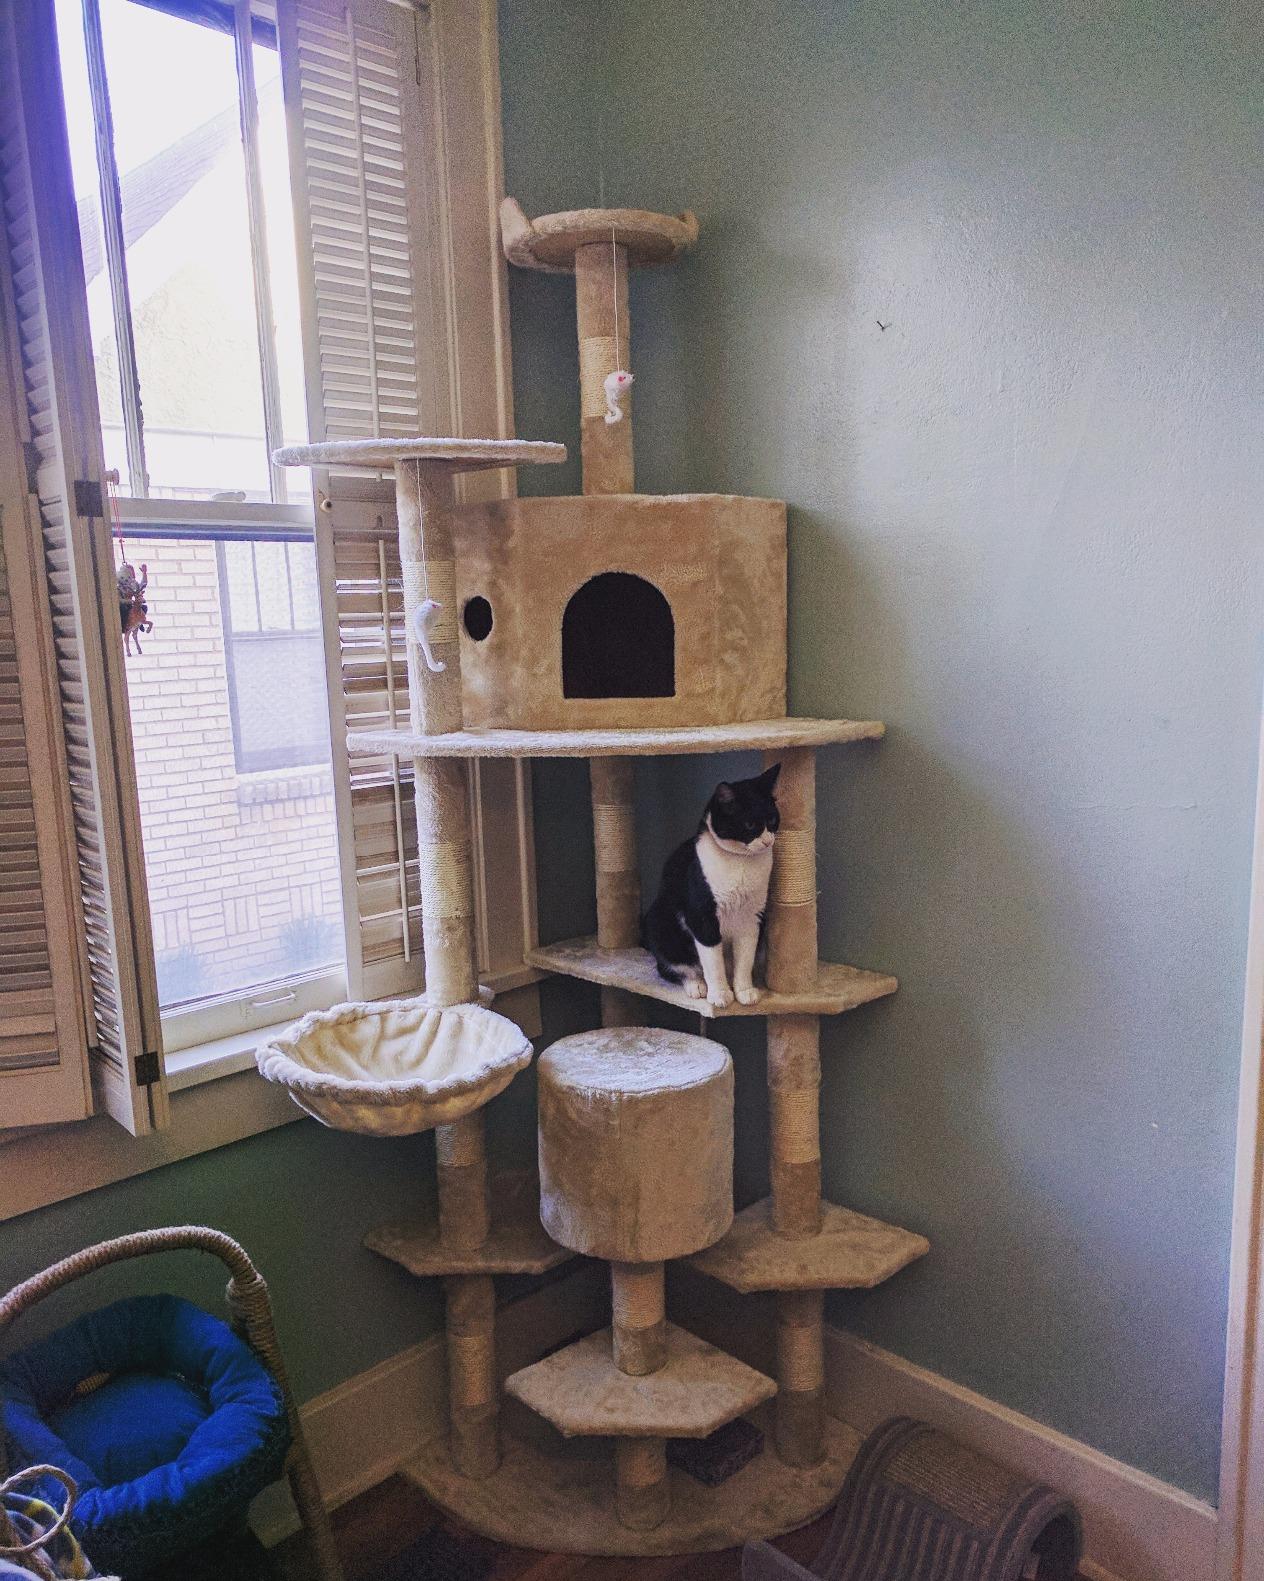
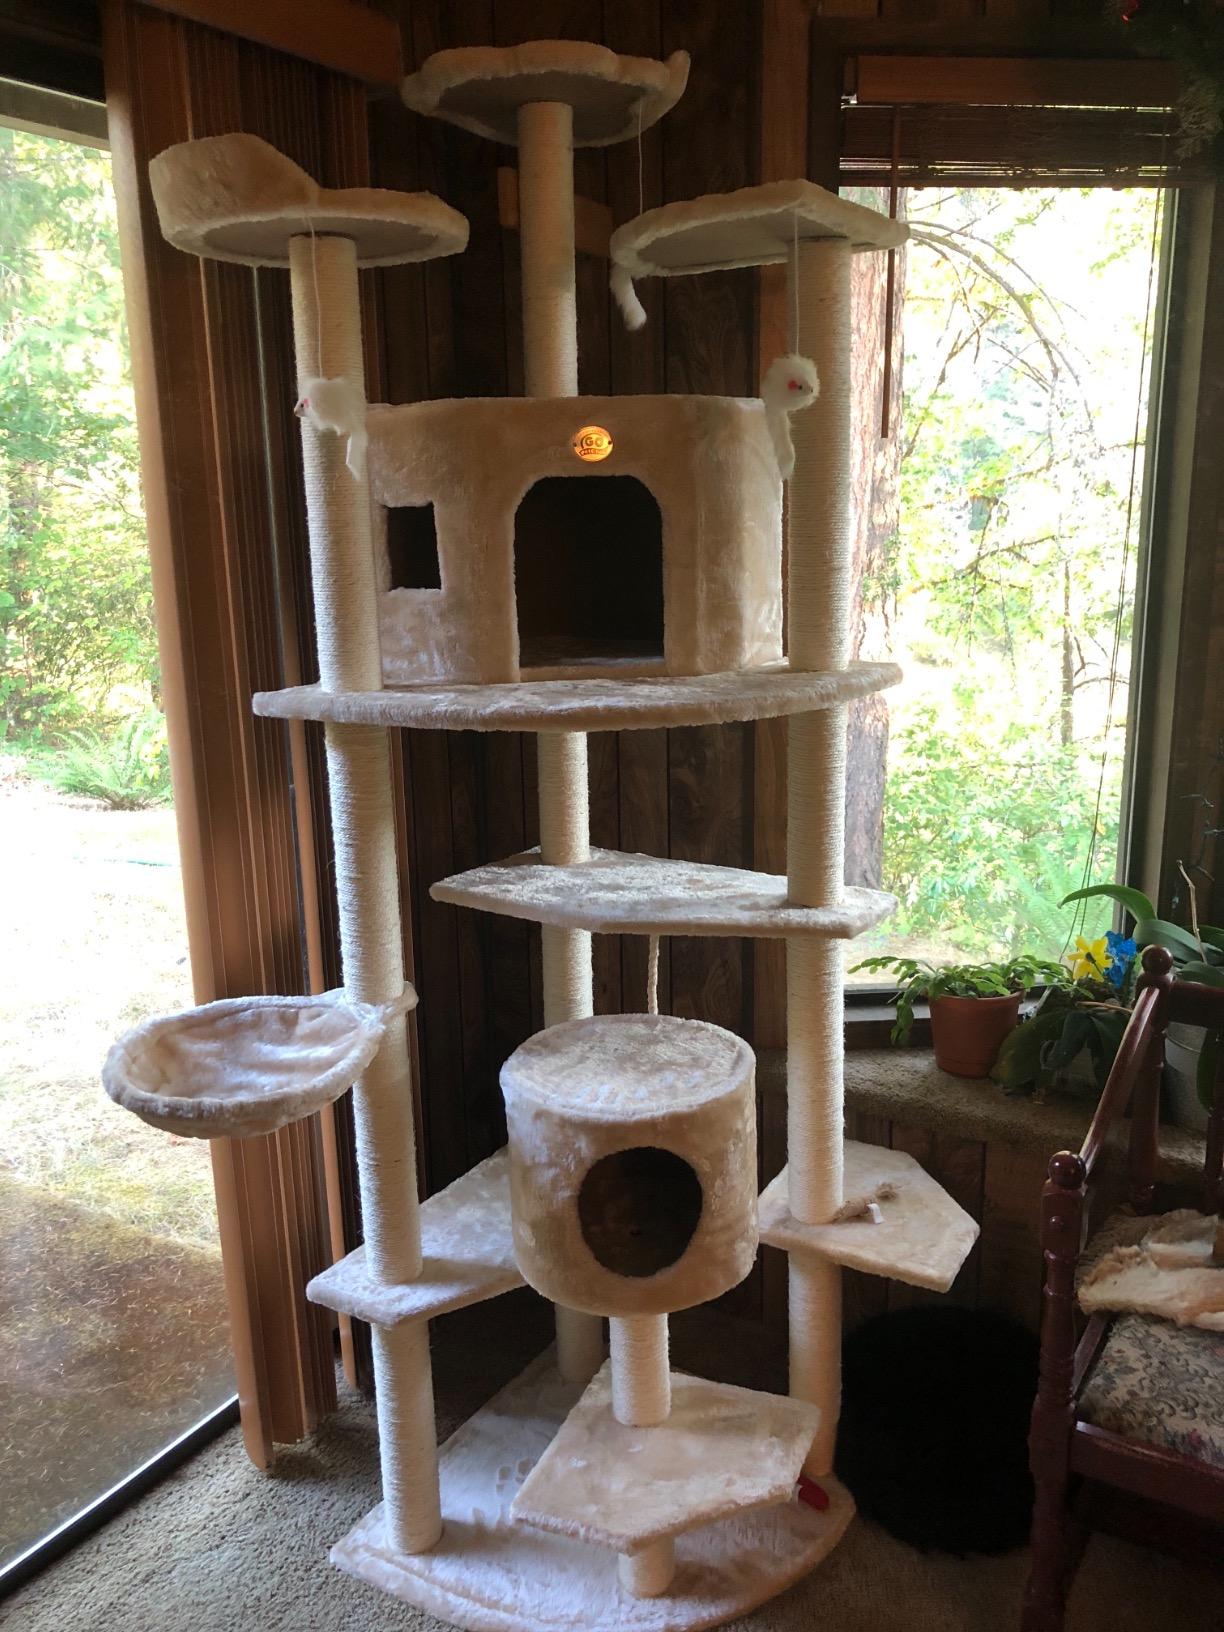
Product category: items_cat tree
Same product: yes